Manuel Canaveris

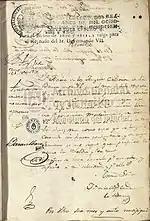
record referring to the trial of María de los Ángeles Rodríguez against Juan Canaveris

Manuel Canaveris, married at parish church Nuestra Señora de Montserrat on April 24, 1811, with María de los Ángeles Rodríguez, daughter of Basilio Rodríguez Rubio and Anselma Calderón de la Barca. His wedding was officiated by Juan Nepomuceno Solá, a personal friend of the family. He and his wife were parents of Sinforoso, Antonino, María Juana, Eustaquio, Serapio, Rufino, Vicente and Ruperta Canaveris.